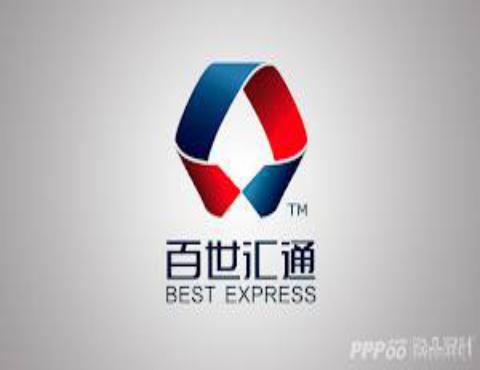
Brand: BEST EXPRESS-1
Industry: Others